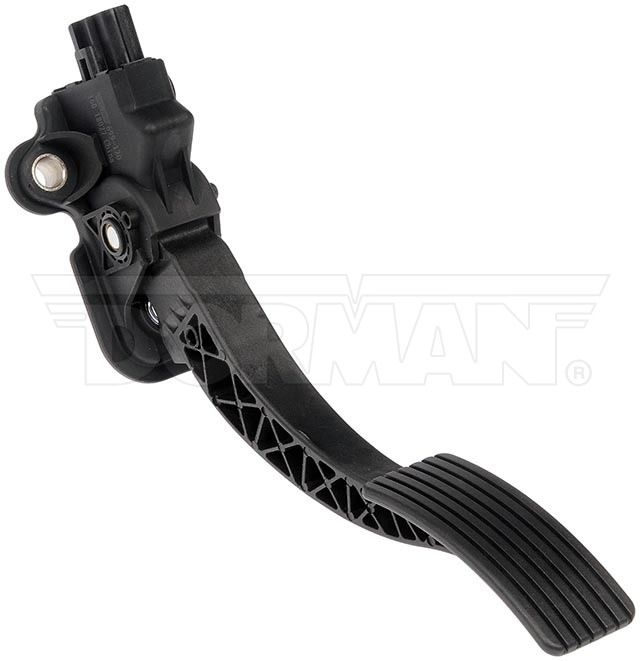
699-120 OE Solutions Series Accelerator Pedal
Specifications Type Accelerator Pedal OE number 4891585AC Quanity sold Sold Individualy Product Fit Direct Fit Vehicle Fit 2007ChryslerSebring(Base) 2007ChryslerSebring(Limited) 2007ChryslerSebring(Touring) 2008ChryslerSebring(Limited) 2008ChryslerSebring(LX) 2008ChryslerSebring(Touring) 2009ChryslerSebring(Limited) 2009ChryslerSebring(LX) 2009ChryslerSebring(Touring) 2010ChryslerSebring(Limited) 2010ChryslerSebring(LX) 2010ChryslerSebring(Touring) 2011DodgeCaliber(Canada Value Package) 2011DodgeCaliber(Express) 2011DodgeCaliber(Heat) 2011DodgeCaliber(Mainstreet) 2011DodgeCaliber(Rush) 2011DodgeCaliber(SE) 2011DodgeCaliber(SXT) 2012DodgeCaliber(SE) 2012DodgeCaliber(SXT) 2012DodgeCaliber(SXT Plus) 2011DodgeCaliber(Uptown) 2007DodgeCaliber(R/T) 2007DodgeCaliber(SE) 2007DodgeCaliber(SXT) 2008DodgeCaliber(R/T) 2008DodgeCaliber(SE) 2008DodgeCaliber(SRT-4) 2008DodgeCaliber(SXT) 2009DodgeCaliber(R/T) 2009DodgeCaliber(SE) 2009DodgeCaliber(SRT-4) 2009DodgeCaliber(SXT) 2010DodgeCaliber(Express) 2010DodgeCaliber(Heat) 2010DodgeCaliber(Mainstreet) 2010DodgeCaliber(R/T) 2010DodgeCaliber(Rush) 2010DodgeCaliber(SE) 2010DodgeCaliber(SXT) 2010Dod
Brand: Panda Car Parts
Category: Vehicles & Parts > Vehicle Parts & Accessories > Motor Vehicle Parts > Motor Vehicle Controls > Pedals